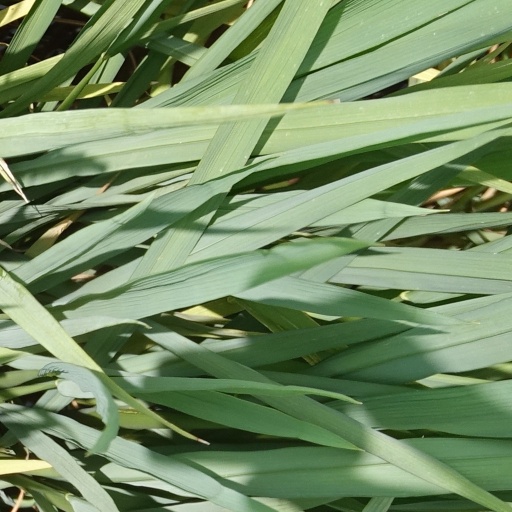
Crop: rice